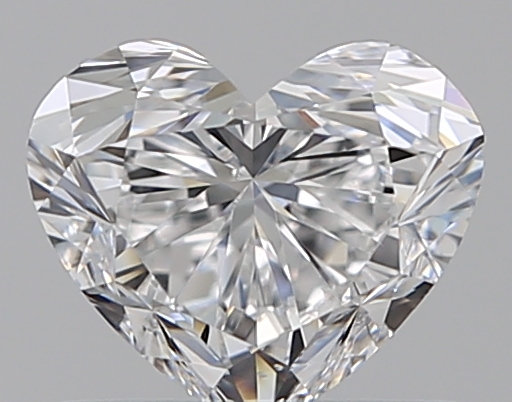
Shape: heart
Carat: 0.7
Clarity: VS2
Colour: D
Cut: EX
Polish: EX
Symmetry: EX
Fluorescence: F
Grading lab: GIA
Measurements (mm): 5.22 x 6.11 x 3.63